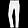
Label: Trouser